Gauntlet (glove)

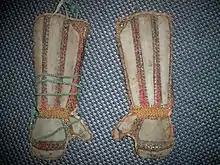
Japanese (samurai) Edo period gauntlets (han kote).

A gauntlet is a type of glove that protects the hand and wrist of a combatant. Gauntlets were used particularly in Europe between the early fourteenth century and the early modern period and were often constructed of hardened leather or metal plates.